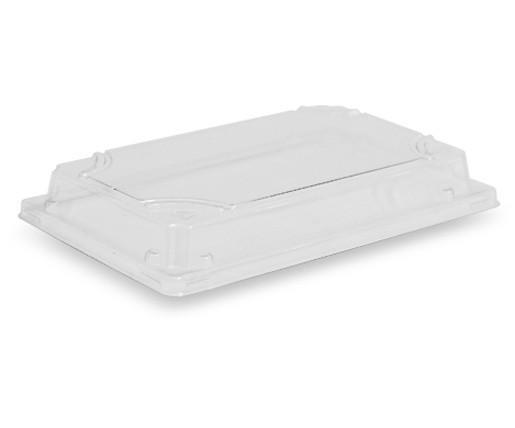
PET Lid / Sushi Tray Large
PET Lid / Sushi Tray Large The [PET LID / SUSHI TRAY LARGE - 600PCS] is a pet food container and sushi tray that can be used for both. This PET lid has a large opening of 5 inches and is made of food grade plastic. It is also dishwasher safe for easy cleaning. The [PET LID / SUSHI TRAY LARGE - 600PCS] fits most standard size dog or cat bowls and comes with a lid to protect your pet's food from bacteria growth. The [PET LID / SUSHI TRAY LARGE - 600PCS] is easy to clean, just put it in the dishwasher or boil it in water. Specification Product Code EG-1.0F Colour White Material Sugarcane Size(mm) 187.6x130.1x30
Brand: PAC TRADING
Category: Animals & Pet Supplies > Pet Supplies > Pet Food Containers > Can Covers